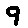
Label: 9